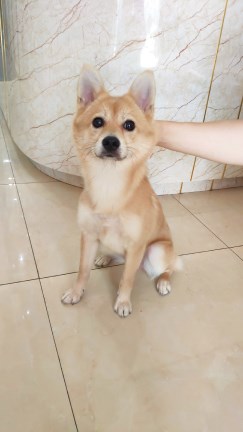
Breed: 1043-n000001-Shiba_Dog